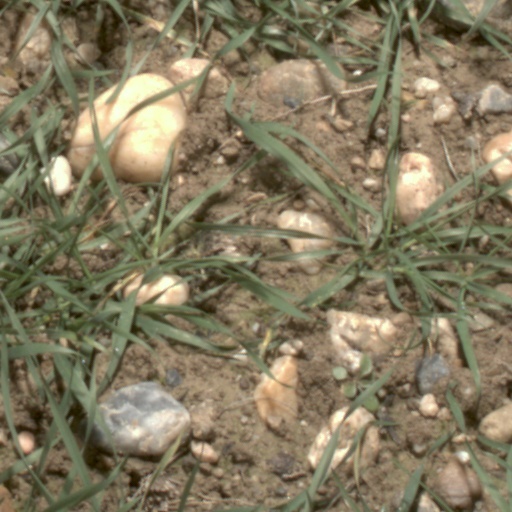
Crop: wheat